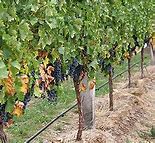
Label: Grapes